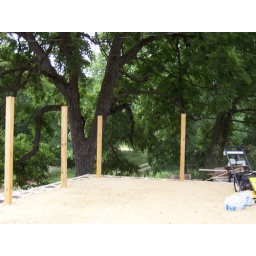
The gravel base is in and now just needs the pavers and K9 Grass installed...and the fence built...